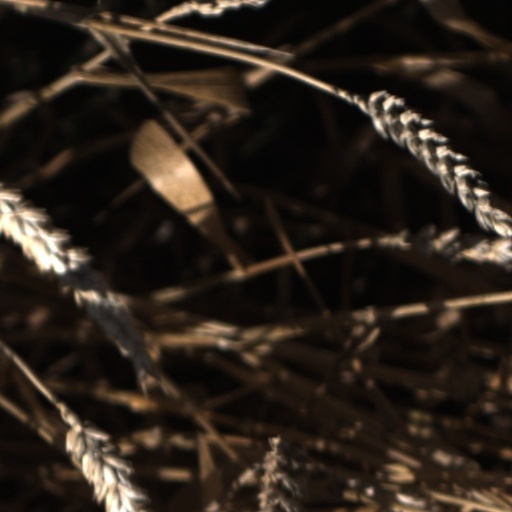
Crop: wheat